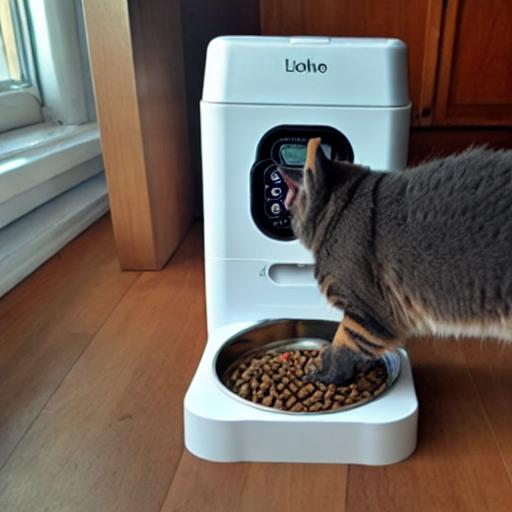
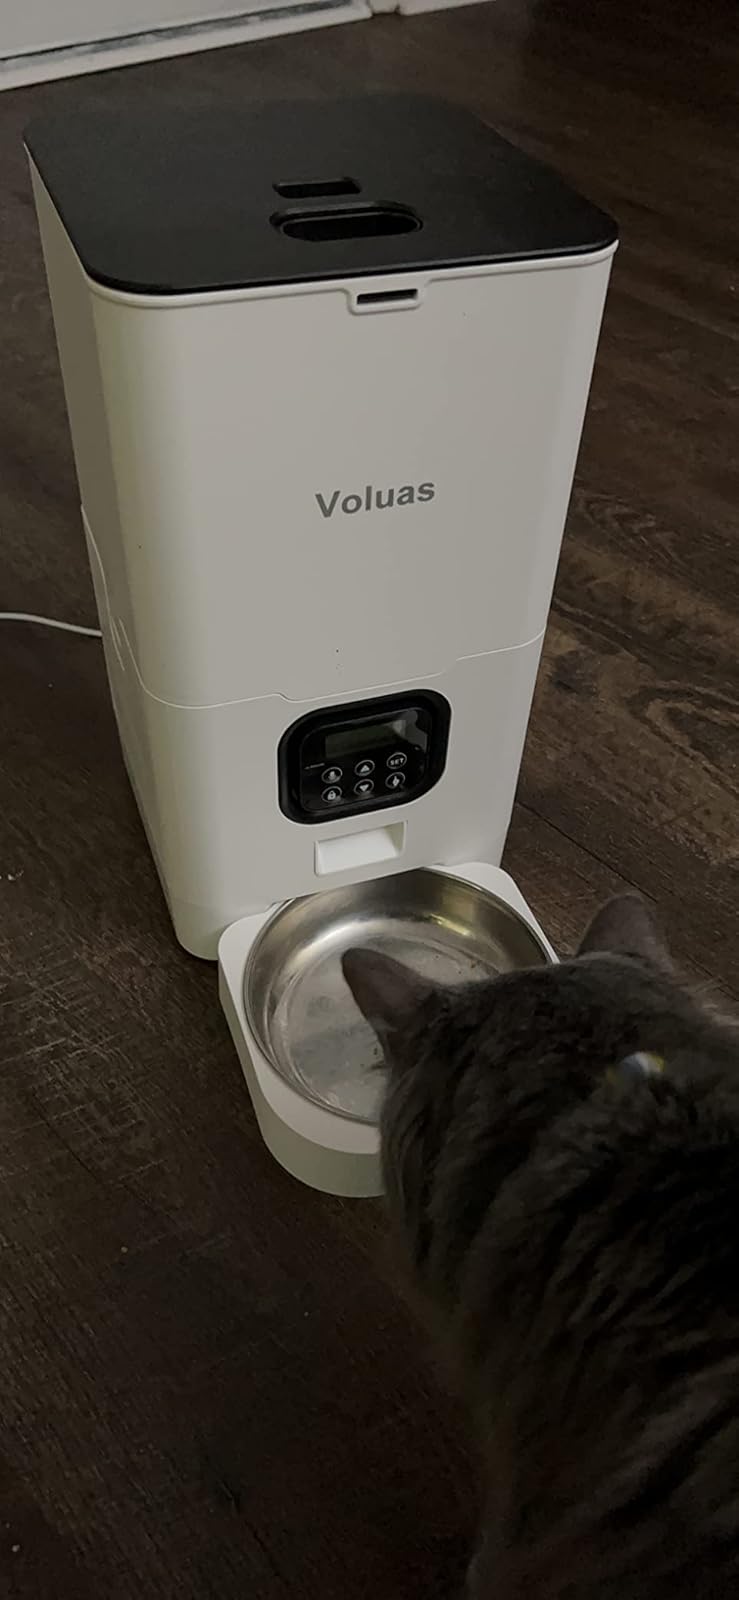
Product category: items_feeder
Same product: no